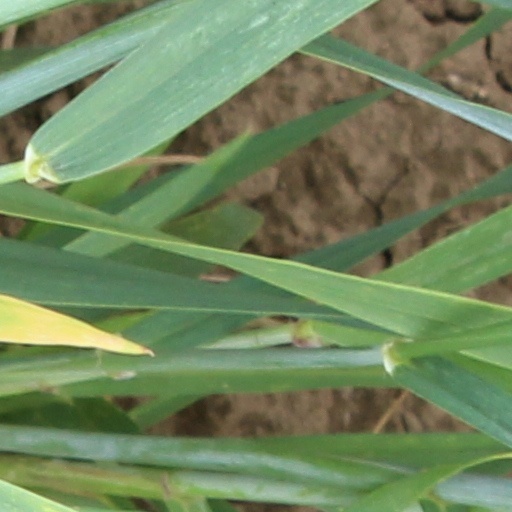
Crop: wheat